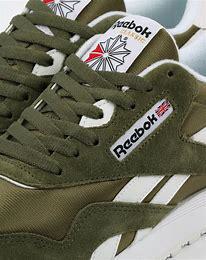
Brand: Reebok
Model: Classic Nylon